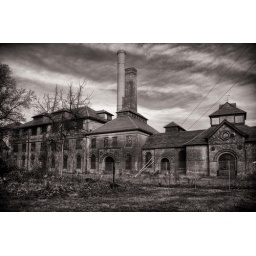
Van Buskirk's Mill in black and white